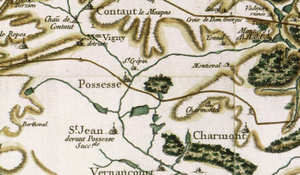
Carte de Cassini de Possesse, Marne
L'abbaye de Monthiers-en-Argonne est une ancienne abbaye cistercienne située à Possesse en France, dans le diocèse de Châlons-sur-Marne.
Possesse est une commune française située dans le département de la Marne et la région Grand Est.